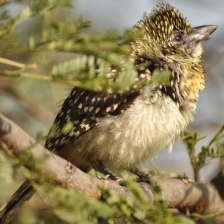
Species: D-ARNAUDS BARBET
Scientific name: TRACHYPHONUS DARNAUDII